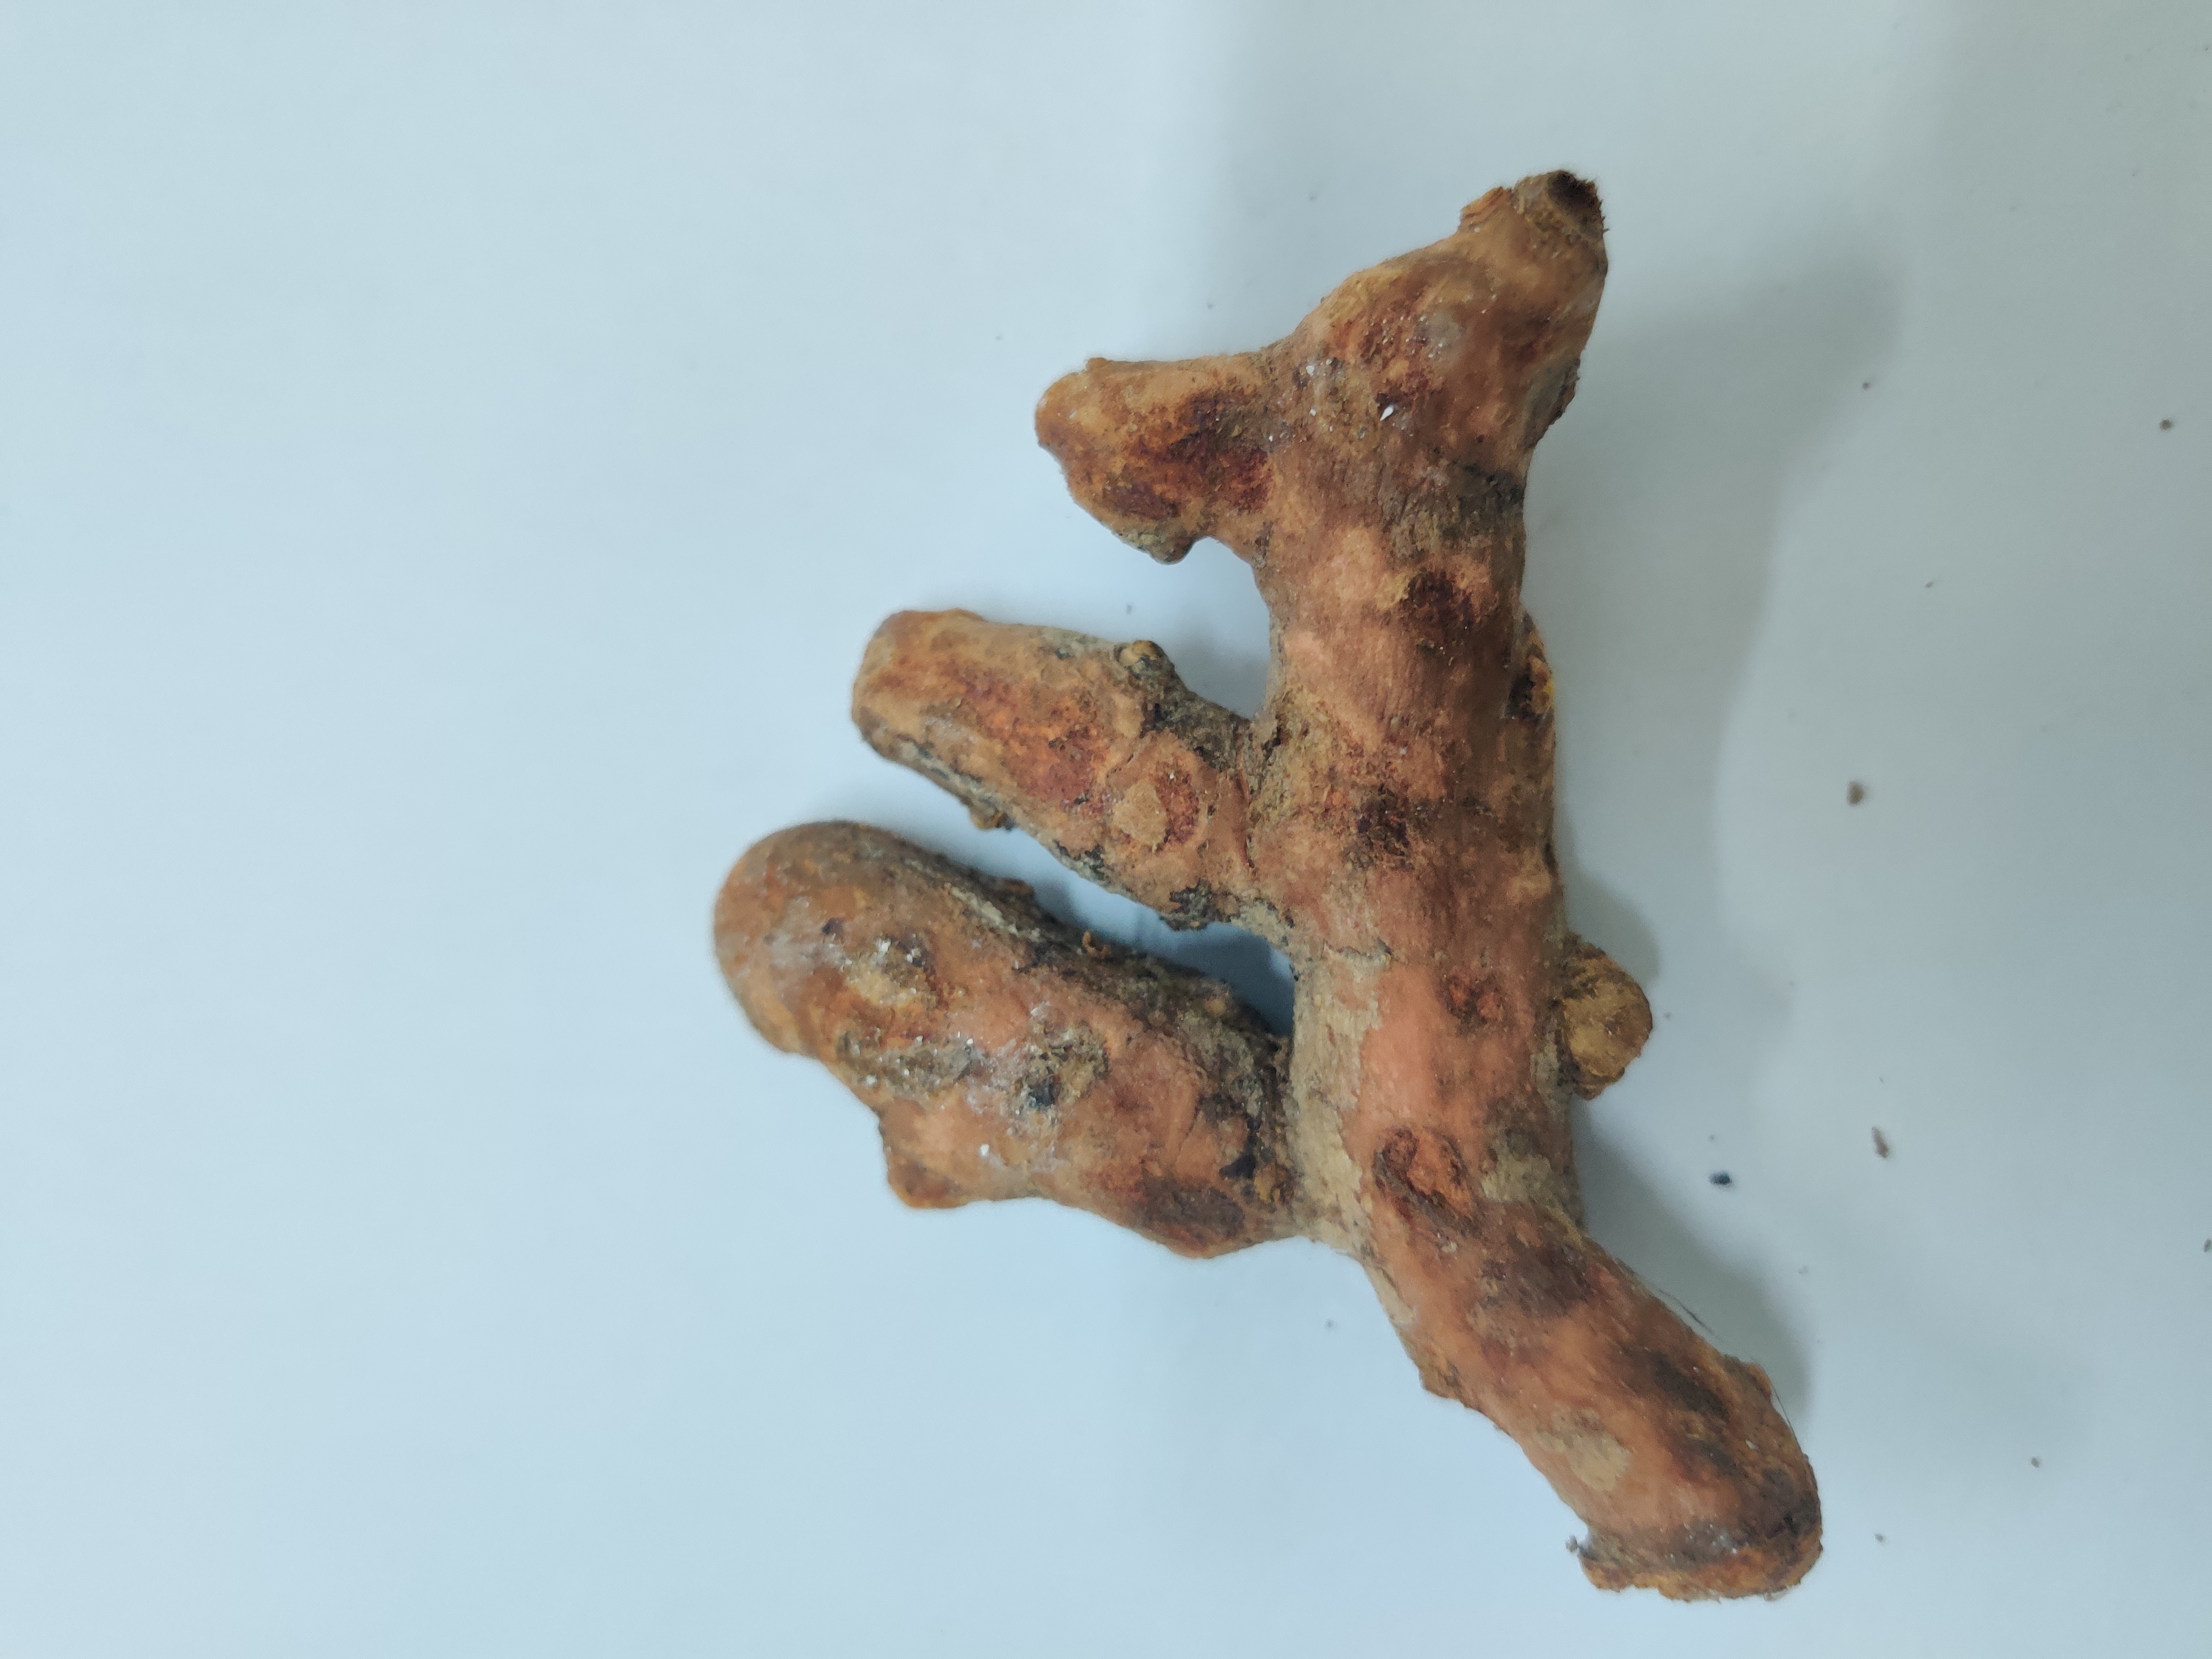
Crop: Turmeric
Condition: Severely Damaged